Elmer Hewitt Capen

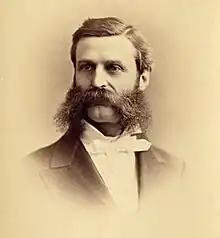

Elmer Hewitt Capen (April 5, 1838 – March 22, 1905) was the third president of Tufts College (now Tufts University), serving from 1875 to 1905. He was born in Stoughton, Massachusetts. Capen graduated from Tufts in 1860, and while there he was a founding member of the Kappa Charge of Theta Delta Chi. Also, in 1859, while still an undergraduate, he was elected to, and served in, the Massachusetts House of Representatives. He relinquished his seat after one term in order to finish his studies and graduate with his class. After his graduation from Tufts, he studied at Harvard Law School, practiced law for a short time, and then became a Universalist minister.